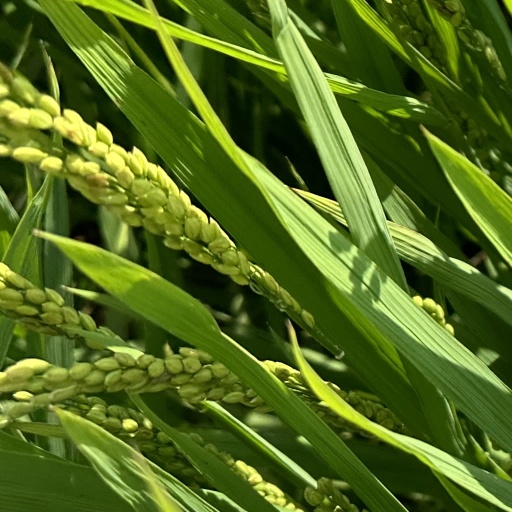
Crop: rice